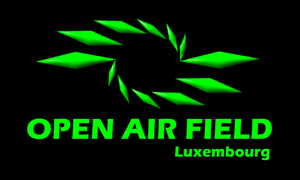
Open Air Field est un festival de musique électronique, qui a lieu chaque année, toujours le troisième week-end du mois de juillet.